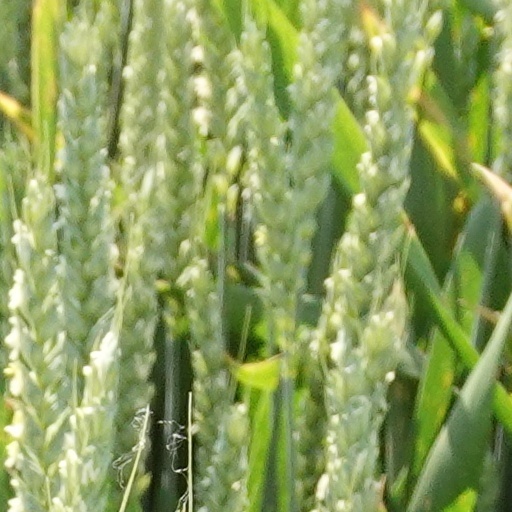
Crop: wheat